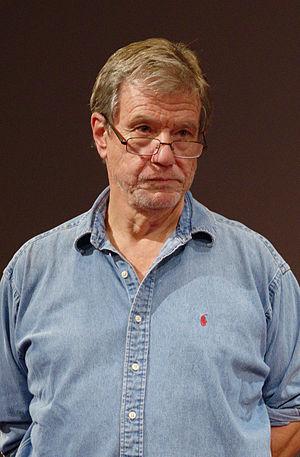
John McTiernan parle durant sa leçon de cinéma à la Cinémathèque Française le 13 septembre 2014.